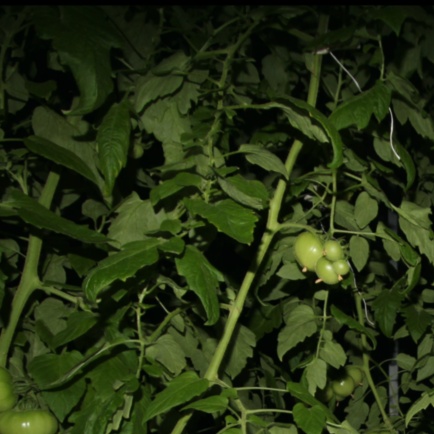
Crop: tomato